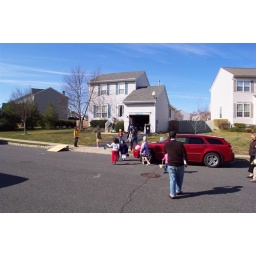
Held across the street from Bridgette's husband's sister's house in Burlington, New Jersey.